John Brickdale Blakeway

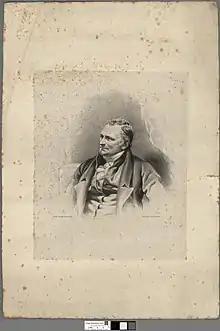
Portrait of Rev. John Brickdale Blakeway

John Brickdale Blakeway (24 June 1765 – 10 March 1826) was an English barrister, cleric and topographer.